Ruffed grouse

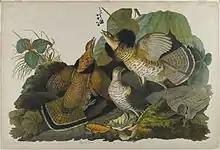
"Ruffed Grouse" by John J. Audubon c. 1861.

"Bonasa umbellus" was first described by Carl Linnaeus in his 1766 12th edition of "Systema Naturae". He classified it as "Tetrao umbellus", placing it in a subfamily with Eurasian grouse. The genus "Bonasa" was applied by British naturalist John Francis Stephens in 1819. Ruffed grouse is the preferred common name because it applies only to this species. Misleading vernacular names abound, however, and it is often called partridge (sometimes rendered pa'tridge, or shortened to pat), pheasant, or prairie chicken, all of which are properly applied to other birds. Other nicknames for ruffed grouse include drummer or thunder-chicken.